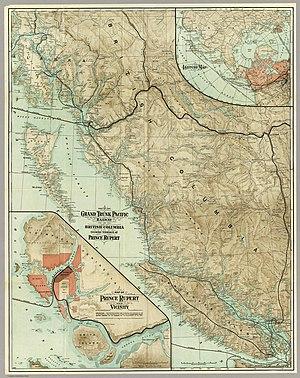
Le chemin de fer du Grand Trunk Pacific était un chemin de fer transcontinental canadien historique reliant le Manitoba à la côte Pacifique. Il partait de Winnipeg et se rendait à Prince Rupert, en Colombie-Britannique. À l'est de Winnipeg, la ligne nationale du chemin de fer transcontinental, traversant le nord de l'Ontario et le Québec, traverse le fleuve Saint-Laurent à Québec et se terminait à Moncton, au Nouveau-Brunswick. Le chemin de fer du Grand Tronc gérait et exploitait toute la ligne.